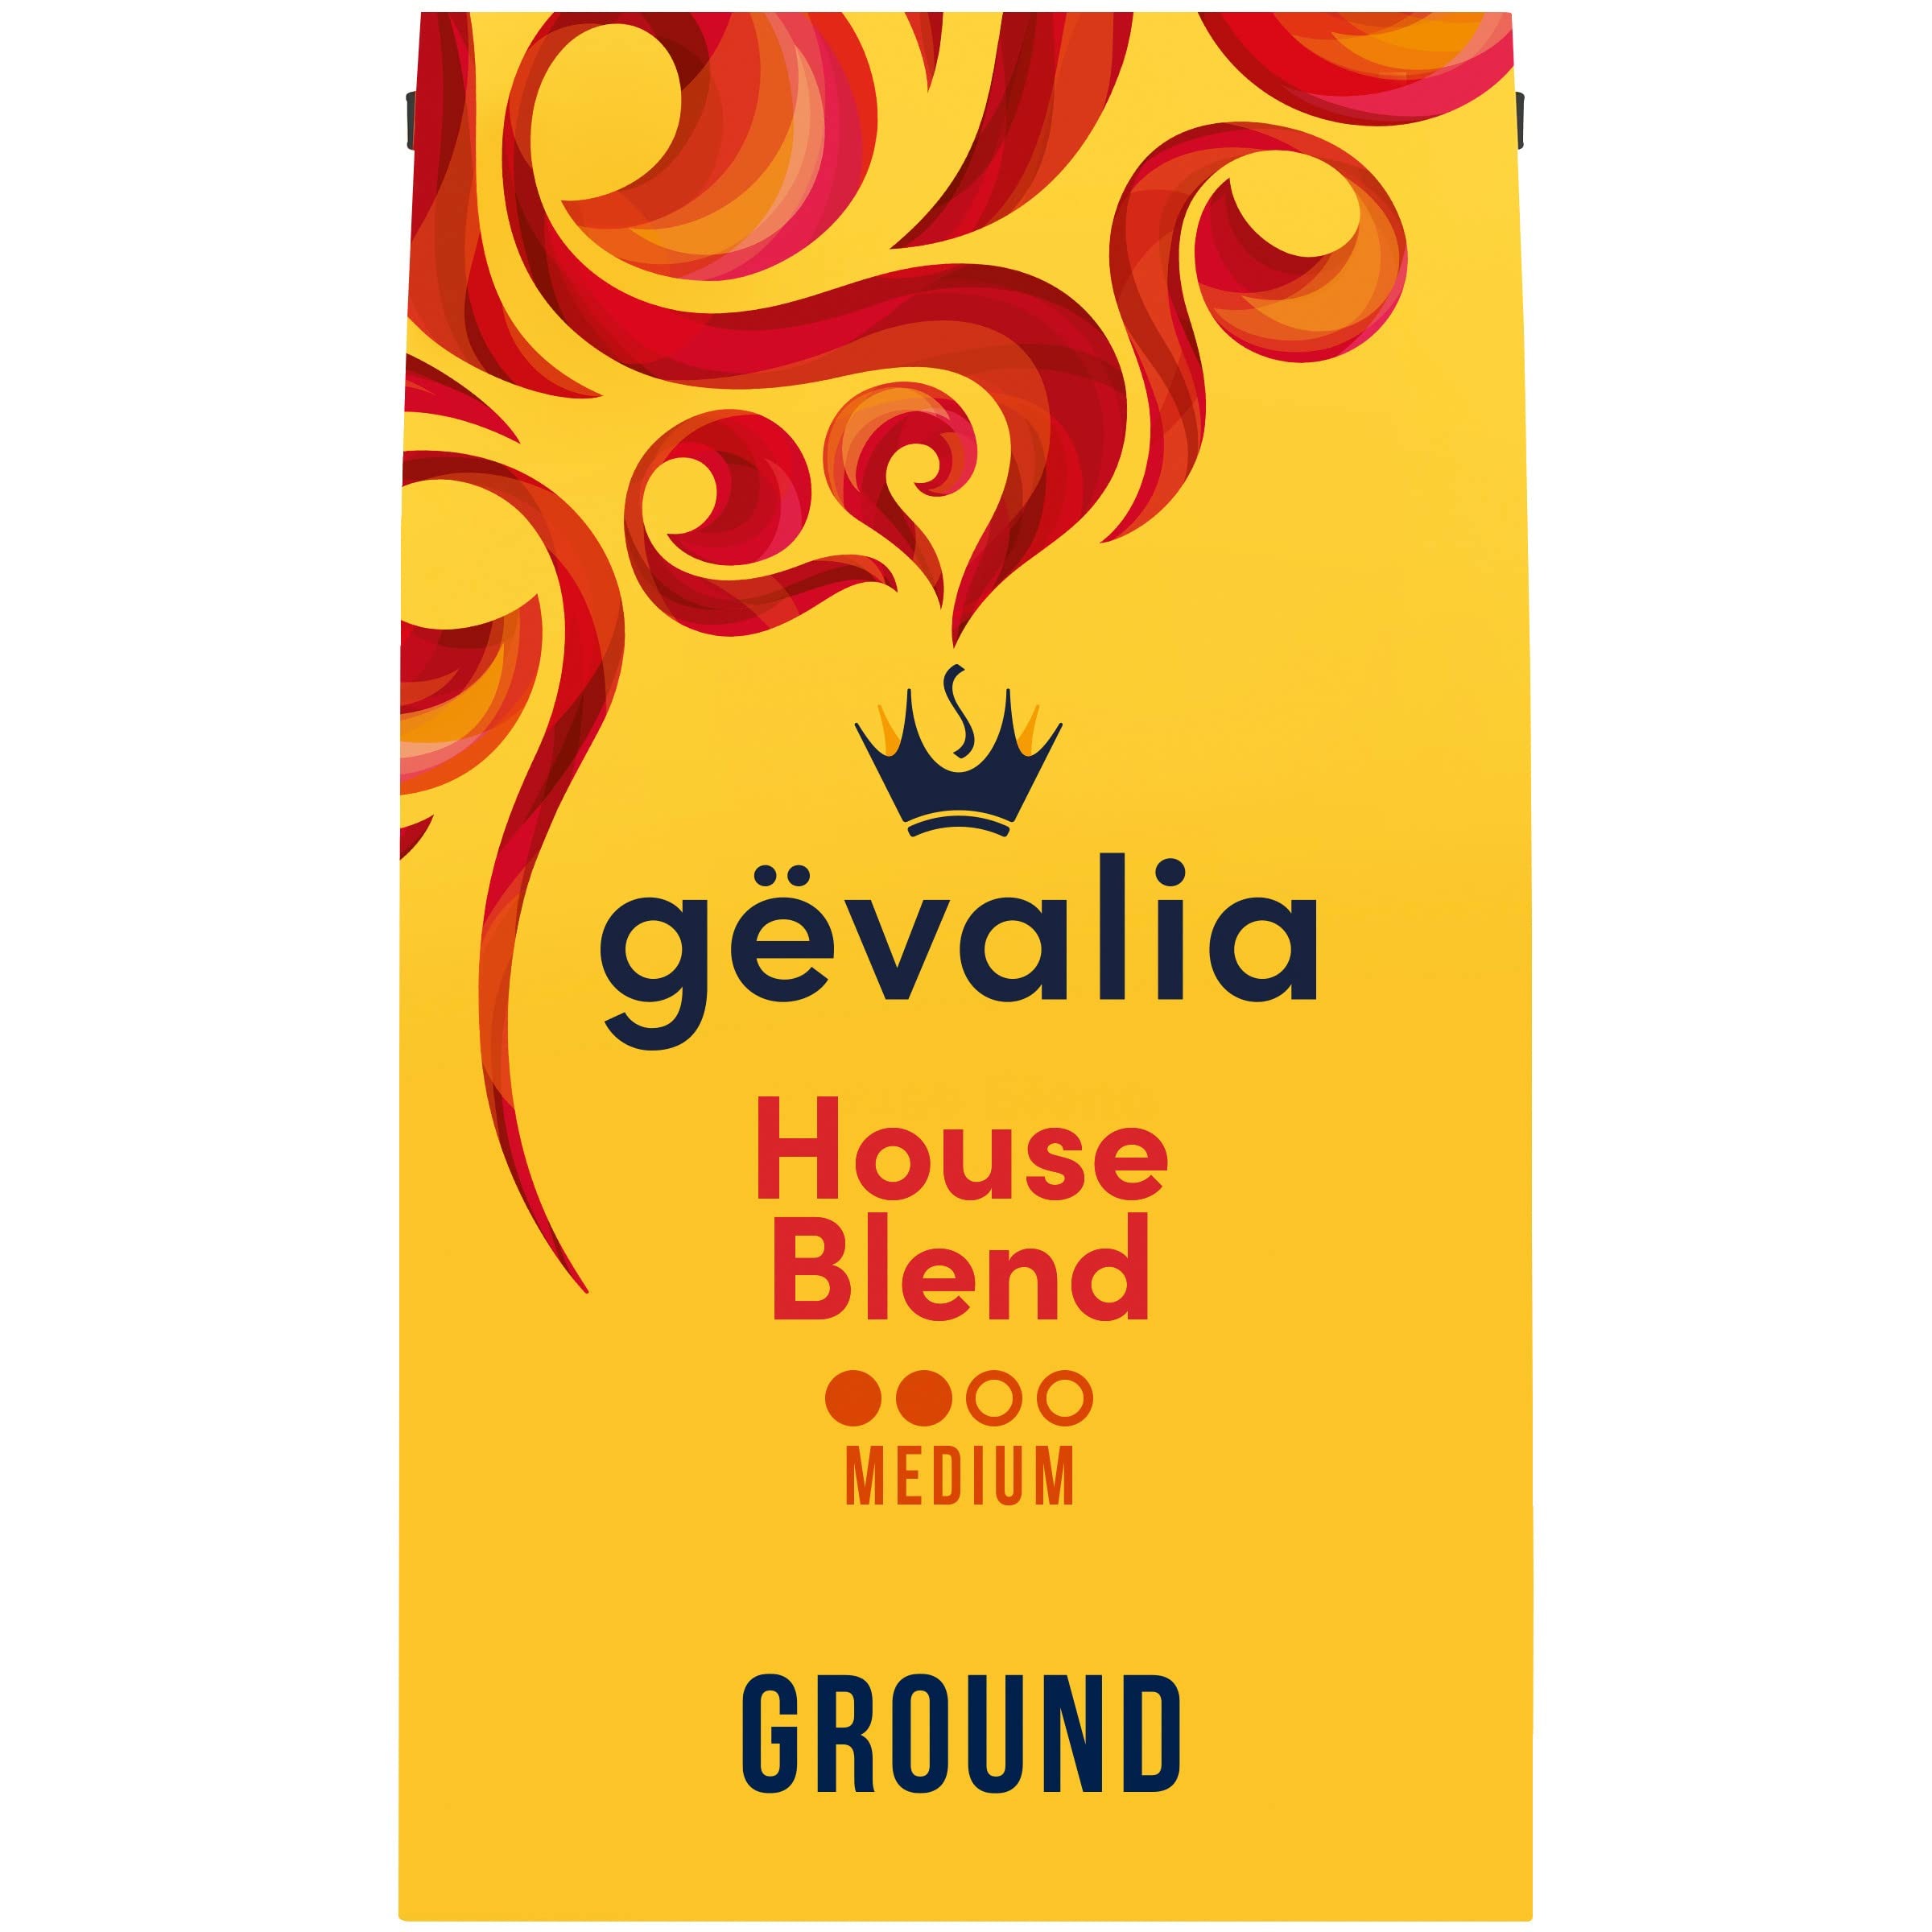
Item Name: Gevalia House Blend Medium Roast 100% Arabica Ground Coffee, for a Keto and Low Carb Lifestyle, 20 oz Bag
Bullet Point 1: One 20 oz. bag of Gevalia House Blend Medium Roast Ground Coffee
Bullet Point 2: Gevalia House Blend Medium Roast Ground Coffee provides the perfect care for the perfect cup
Bullet Point 3: Our keto friendly House Blend medium roast ground coffee releases an aroma that will fill your home and is great for those following a low carb lifestyle
Bullet Point 4: Each bag is crafted from 100% Arabica coffee beans sourced from around the world
Bullet Point 5: All of our ground coffee bags use slow roasted, snap cooled beans to lock in flavor and aroma
Bullet Point 6: Every bag of medium roast ground coffee is great for those keeping Kosher
Bullet Point 7: Gevalia ground coffee is compatible with all coffee makers
Bullet Point 8: Resealable bag of ground coffee with fresh lock tin tie retains flavor and aroma
Bullet Point 9: Enjoy a smooth, balanced, medium roast with subtle hints of caramel and citrus
Bullet Point 10: SNAP & EBT eligible food item
Value: 20.0
Unit: Ounce

Price: 13.99